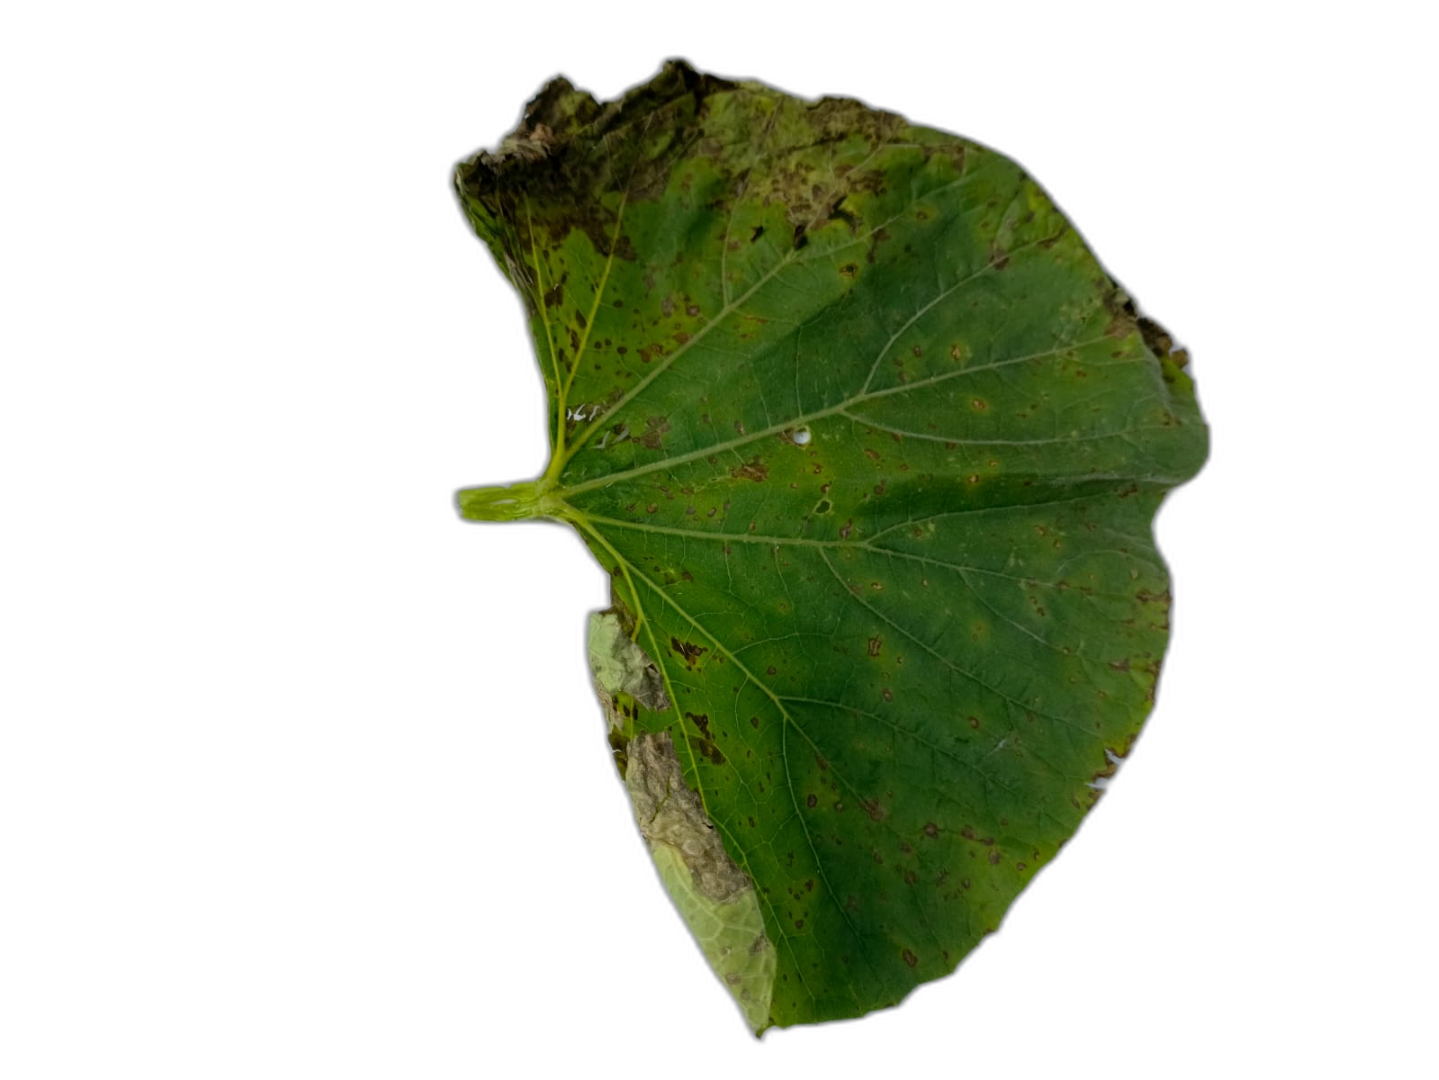
Crop: Bottle Gourd
Label: Alternaria_Leaf_Blight